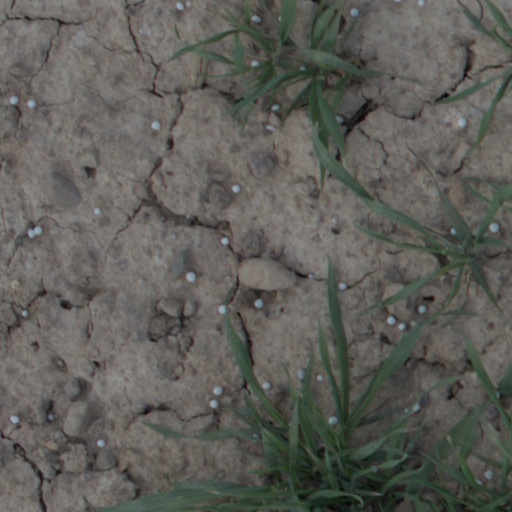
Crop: wheat